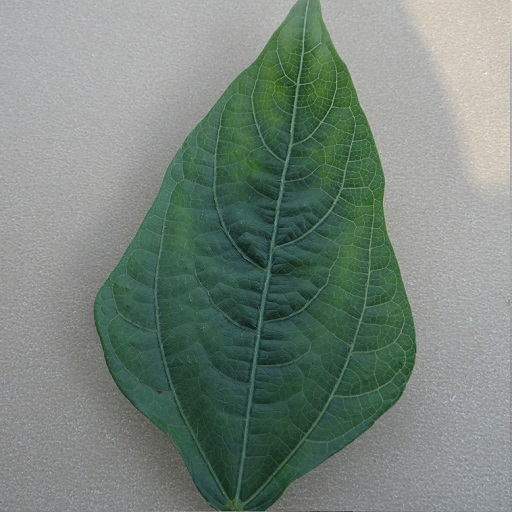
Label: Healthy